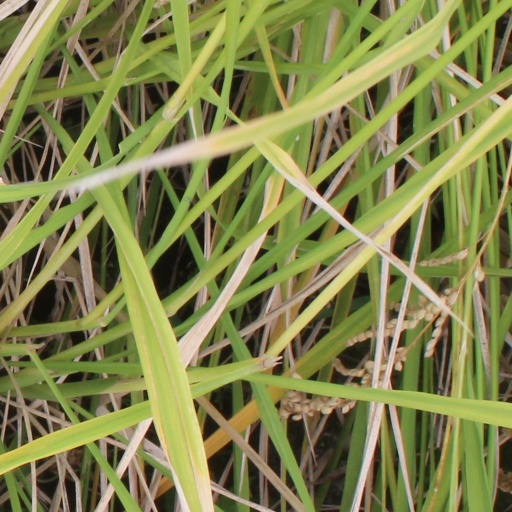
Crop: rice